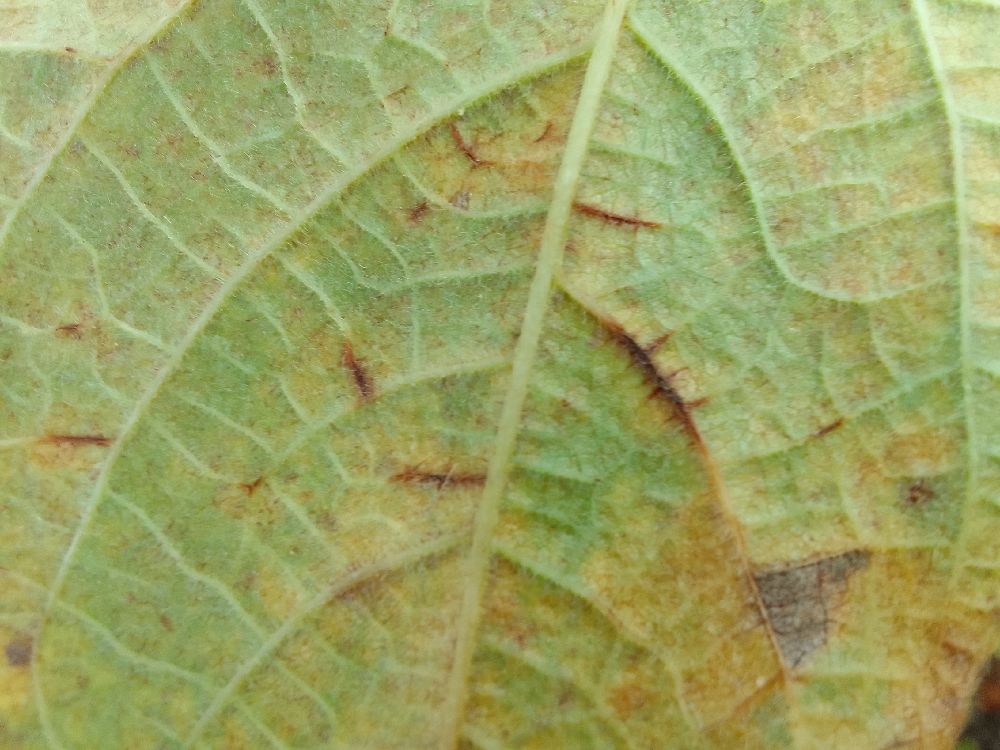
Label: anthracnose